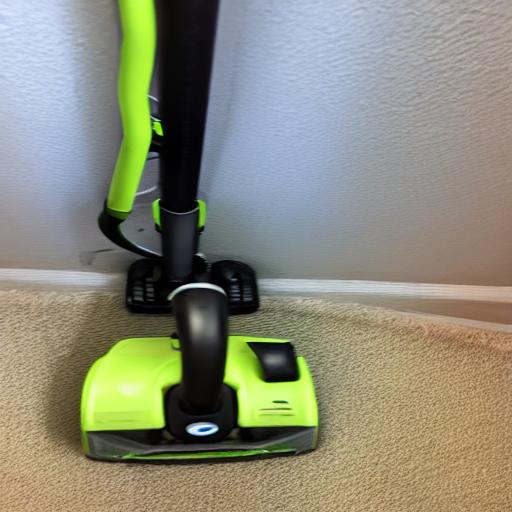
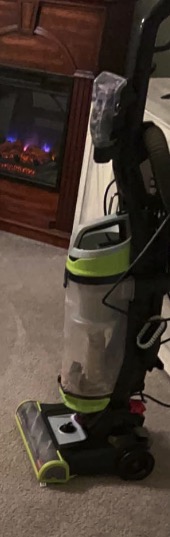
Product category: items_vacuum
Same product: no